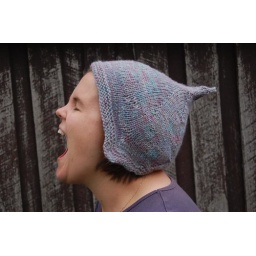
hat in front of fence scream